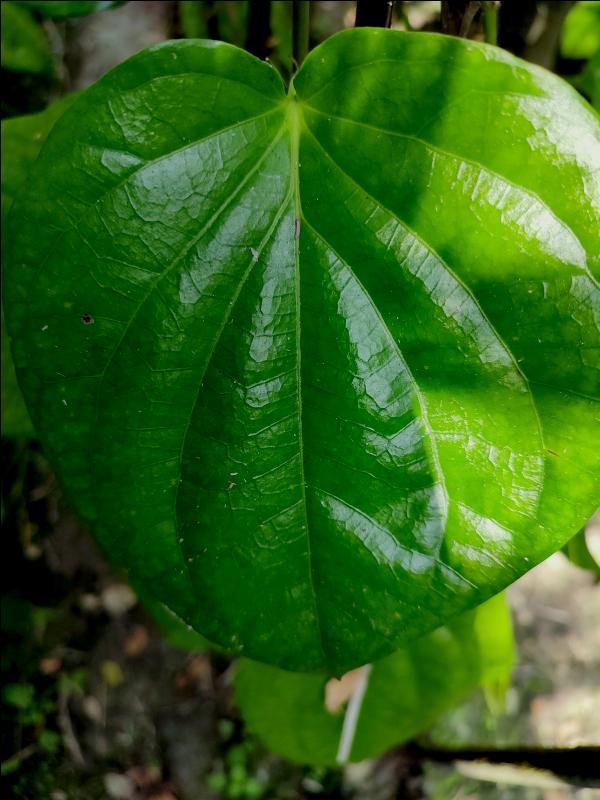
Label: Healthy_Leaf